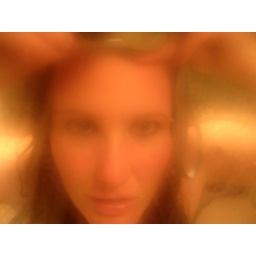
in my bathroom mirror this morning after a bath